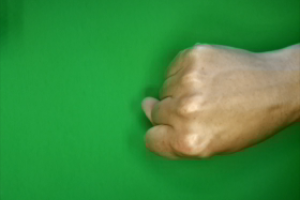
Label: rock